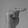
ASL letter: T